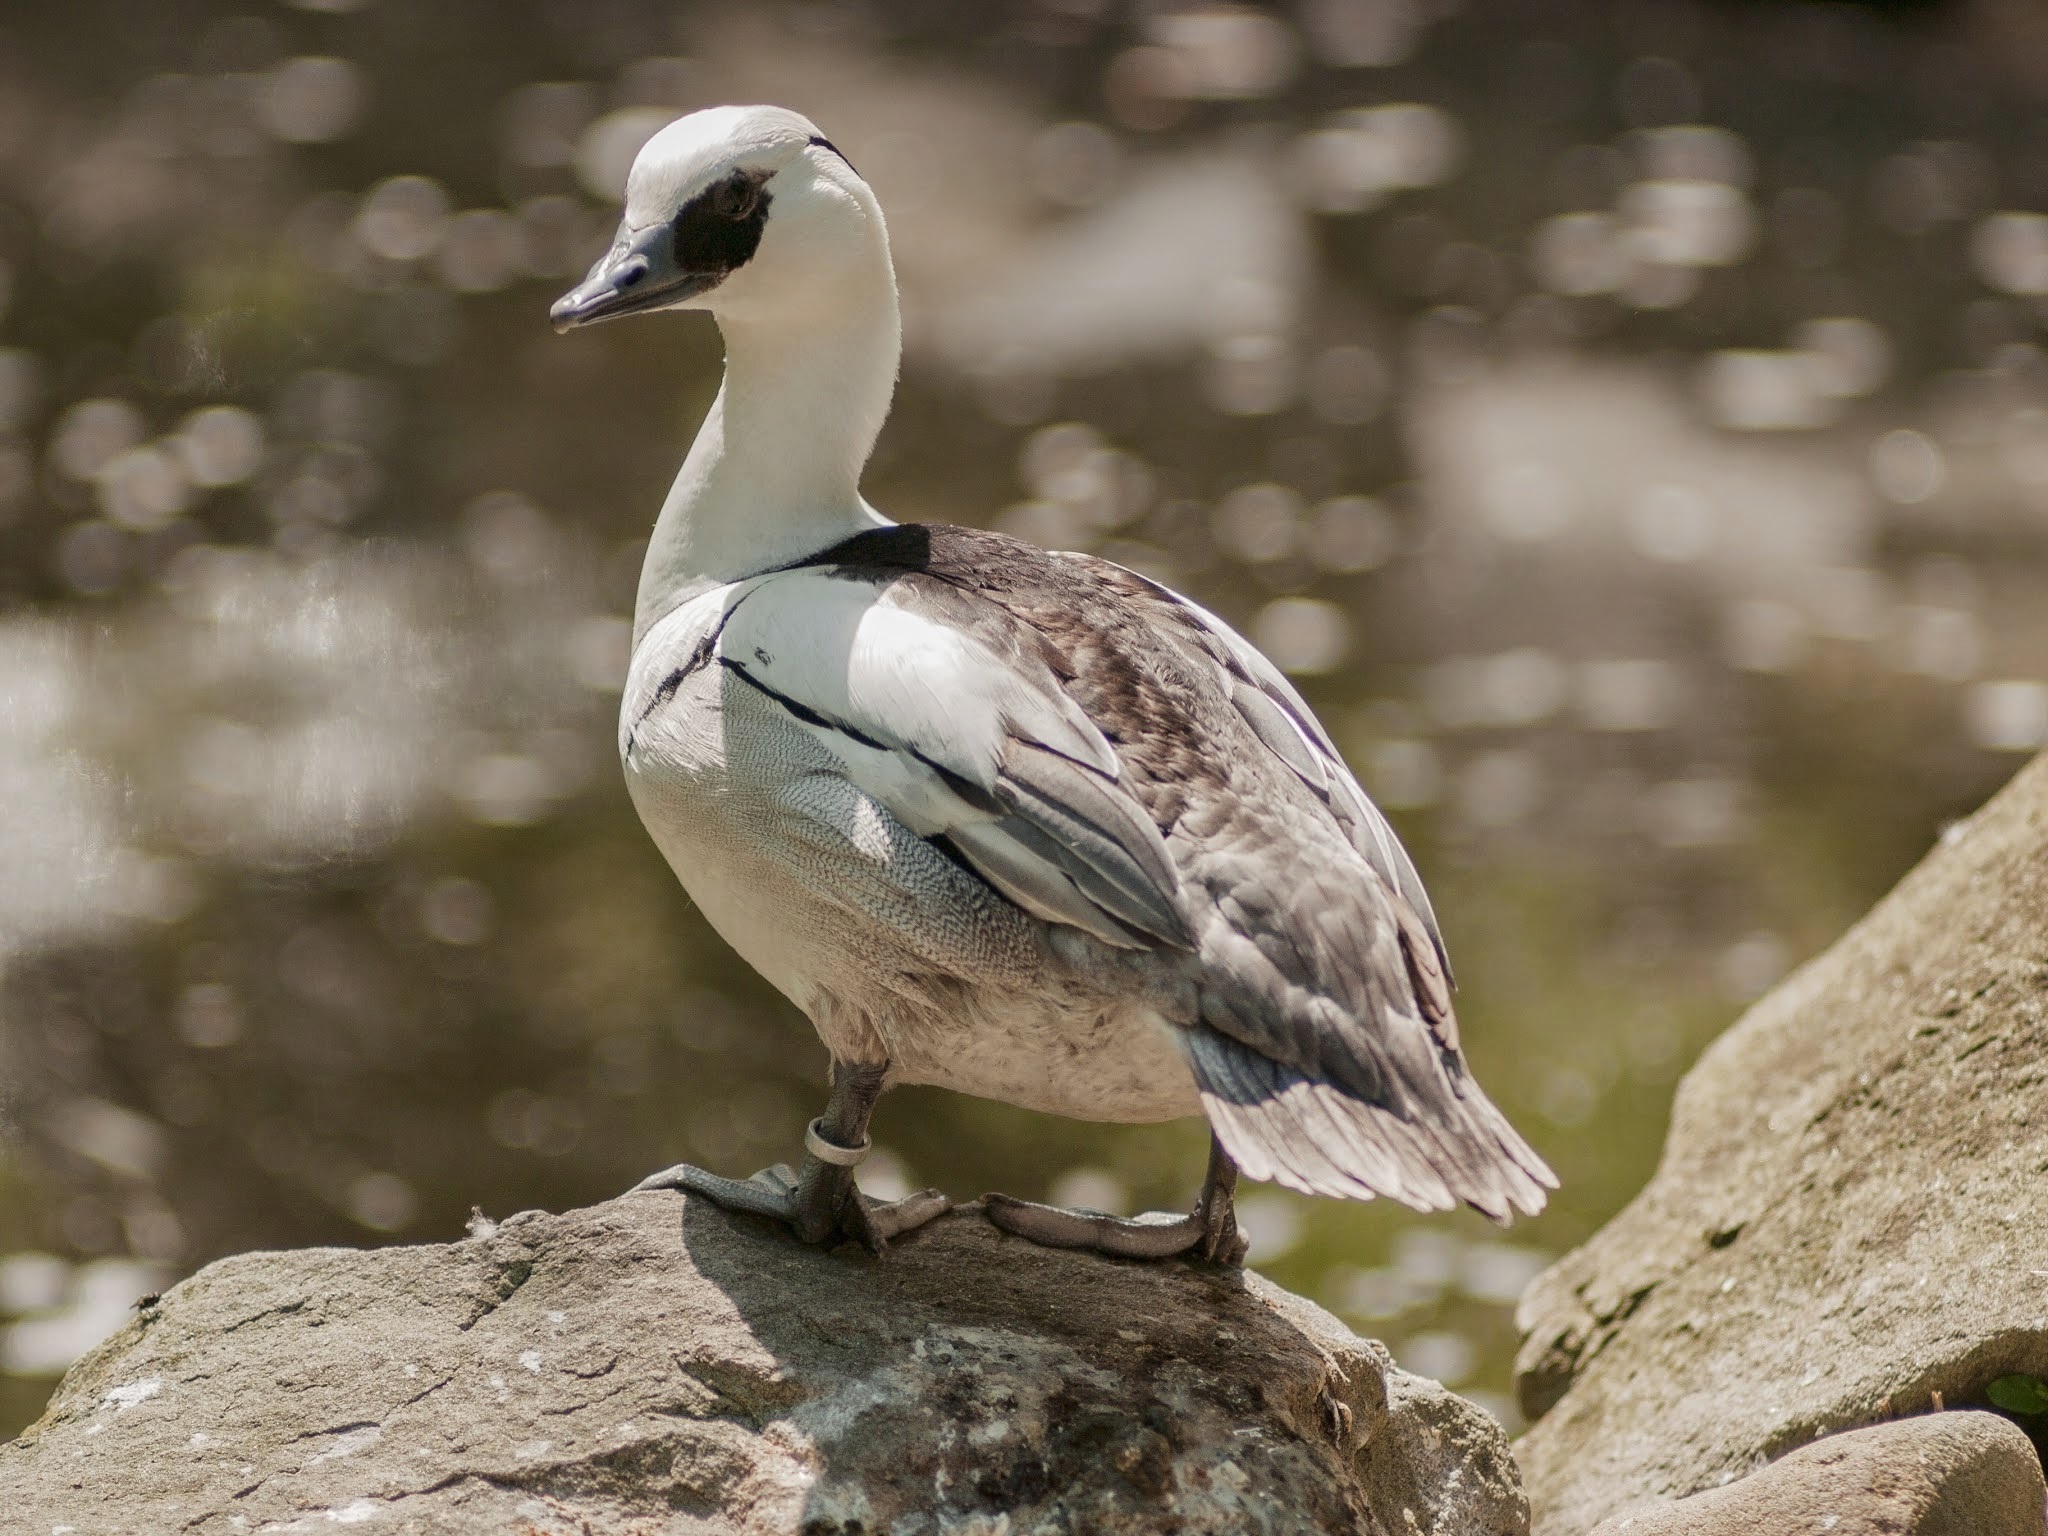
nature, bird, wing, white, animal, seabird, wildlife, zoo, beak, fauna, grey, vertebrate, waterfowl, water bird, ducks geese and swans, suliformes, watter